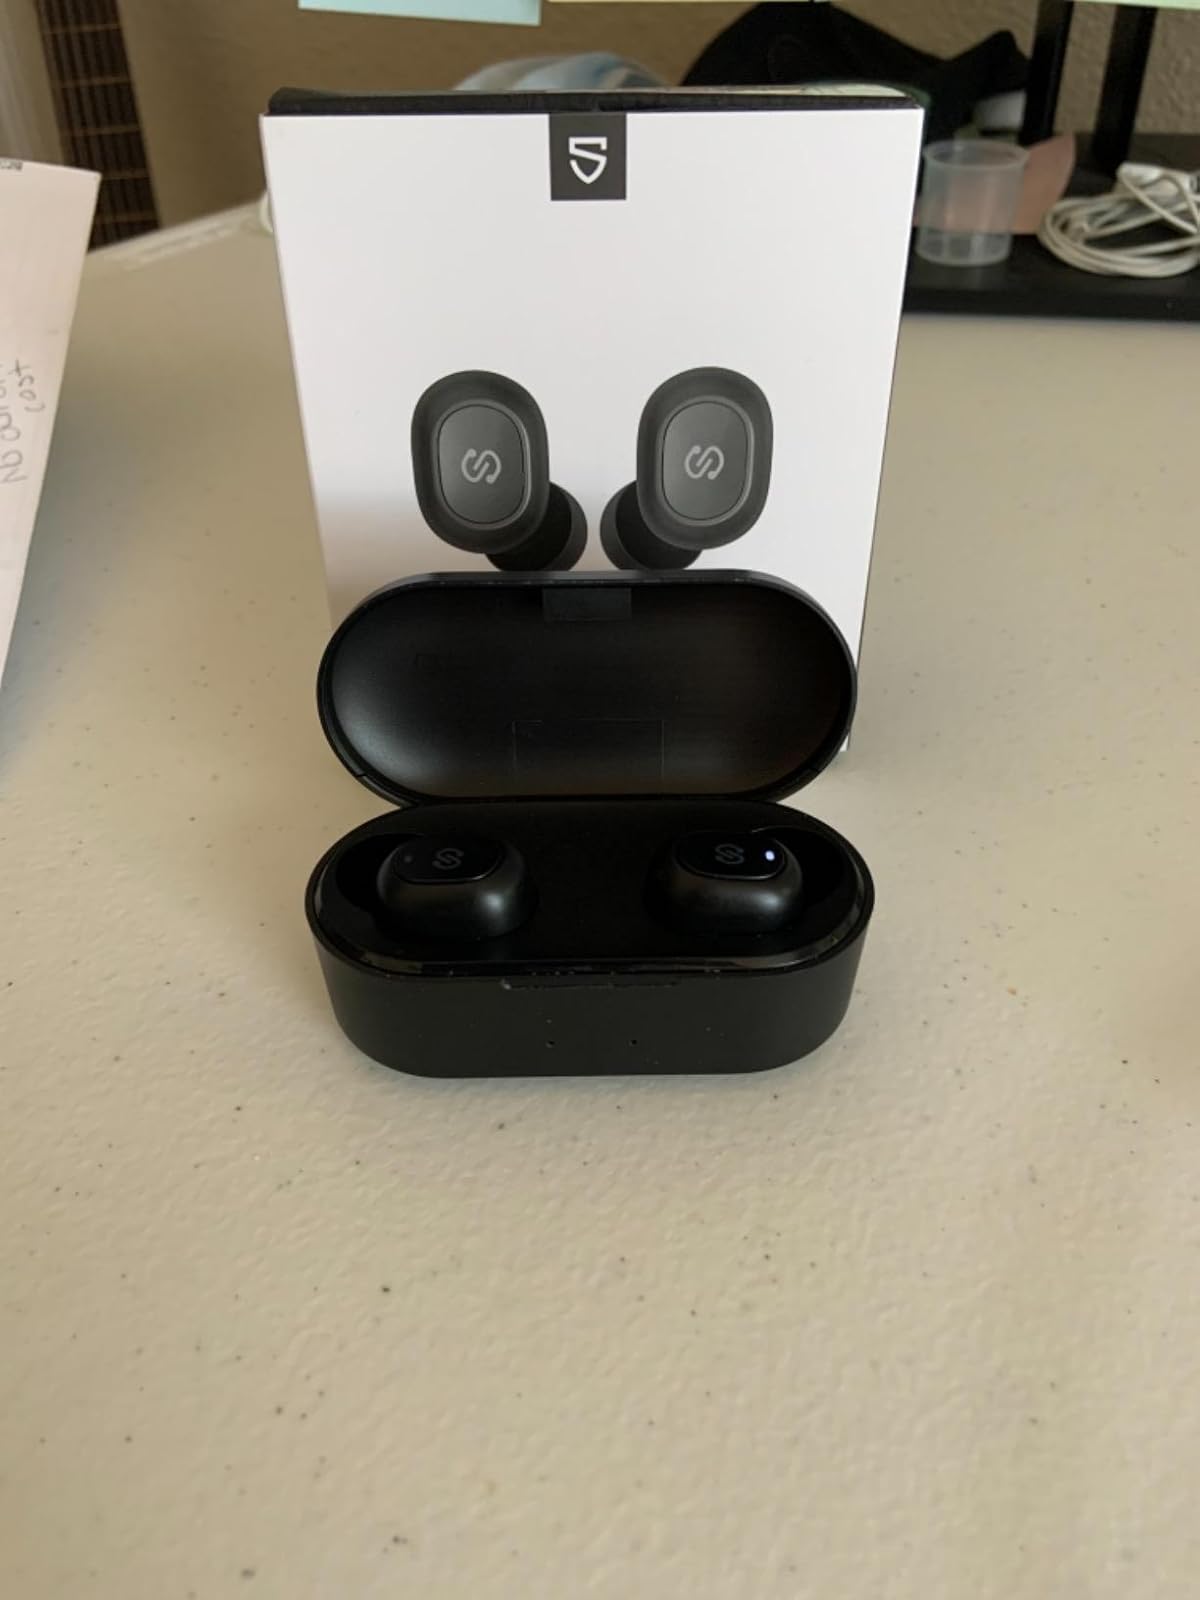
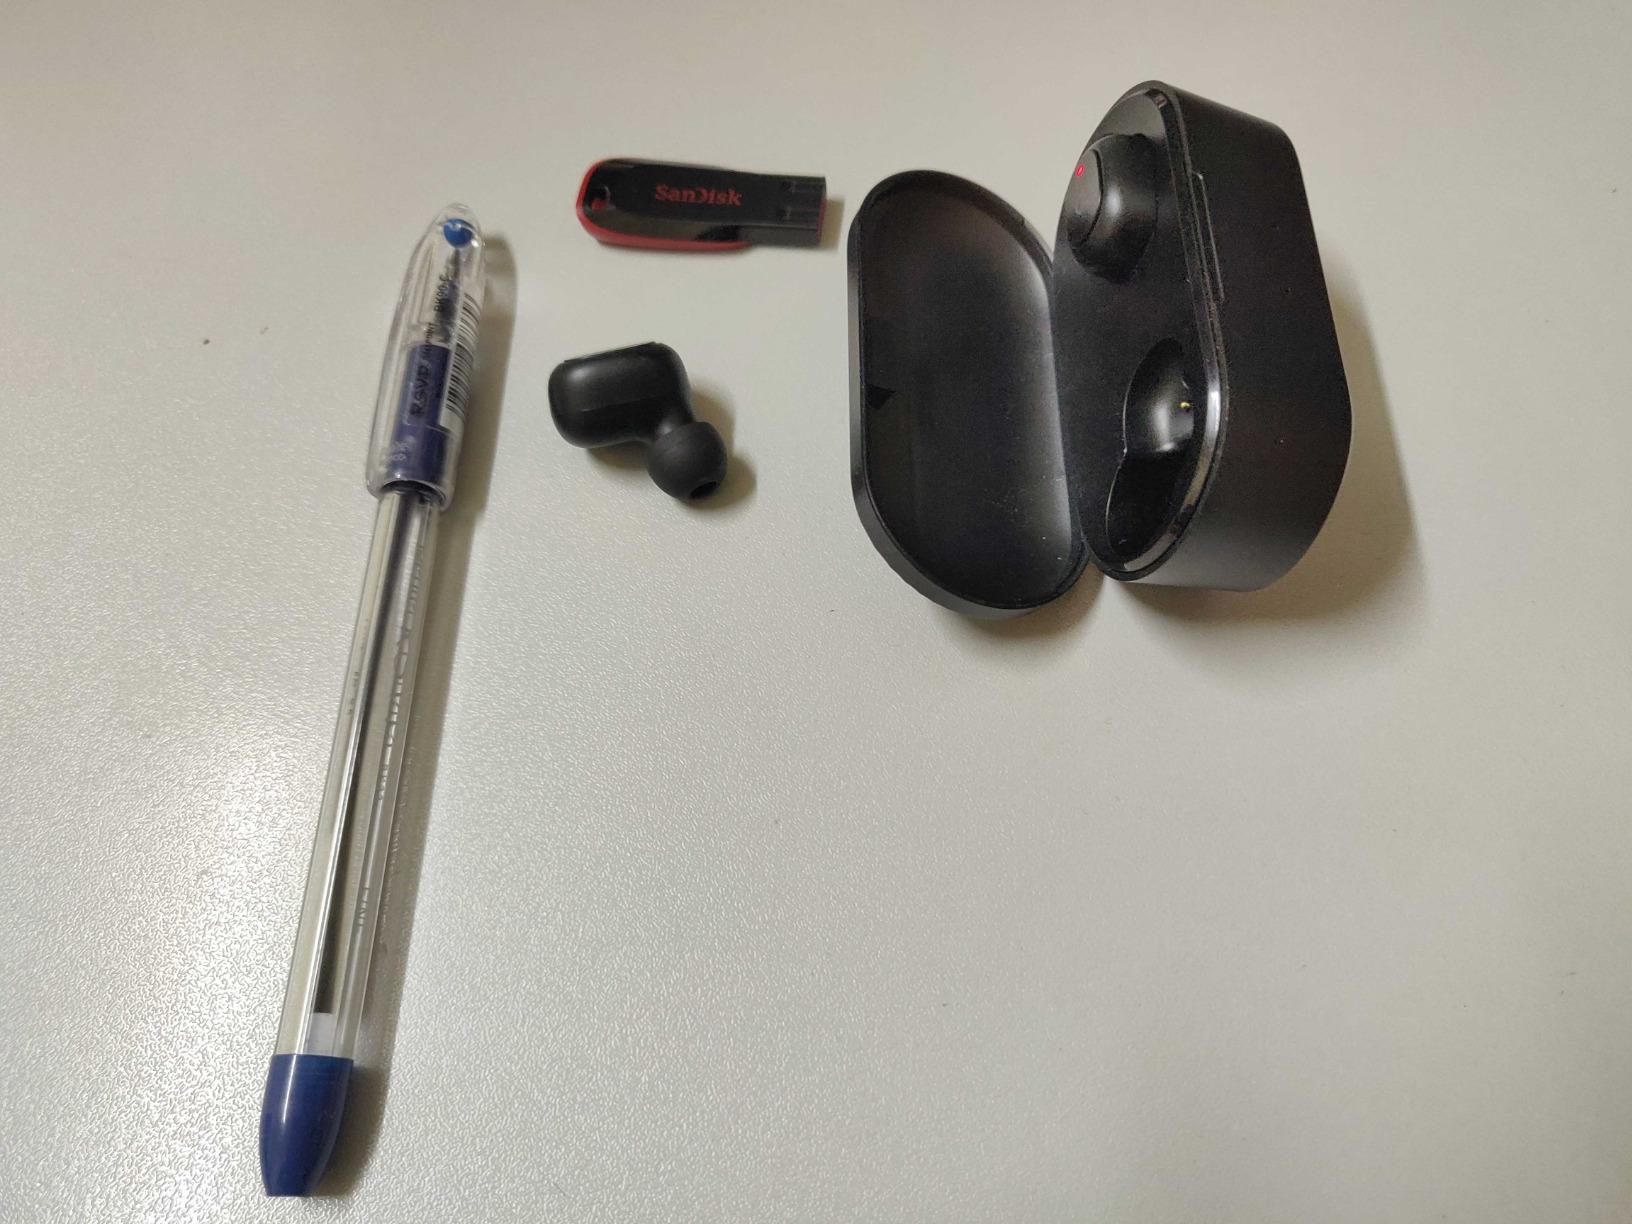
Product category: earbuds
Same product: yes